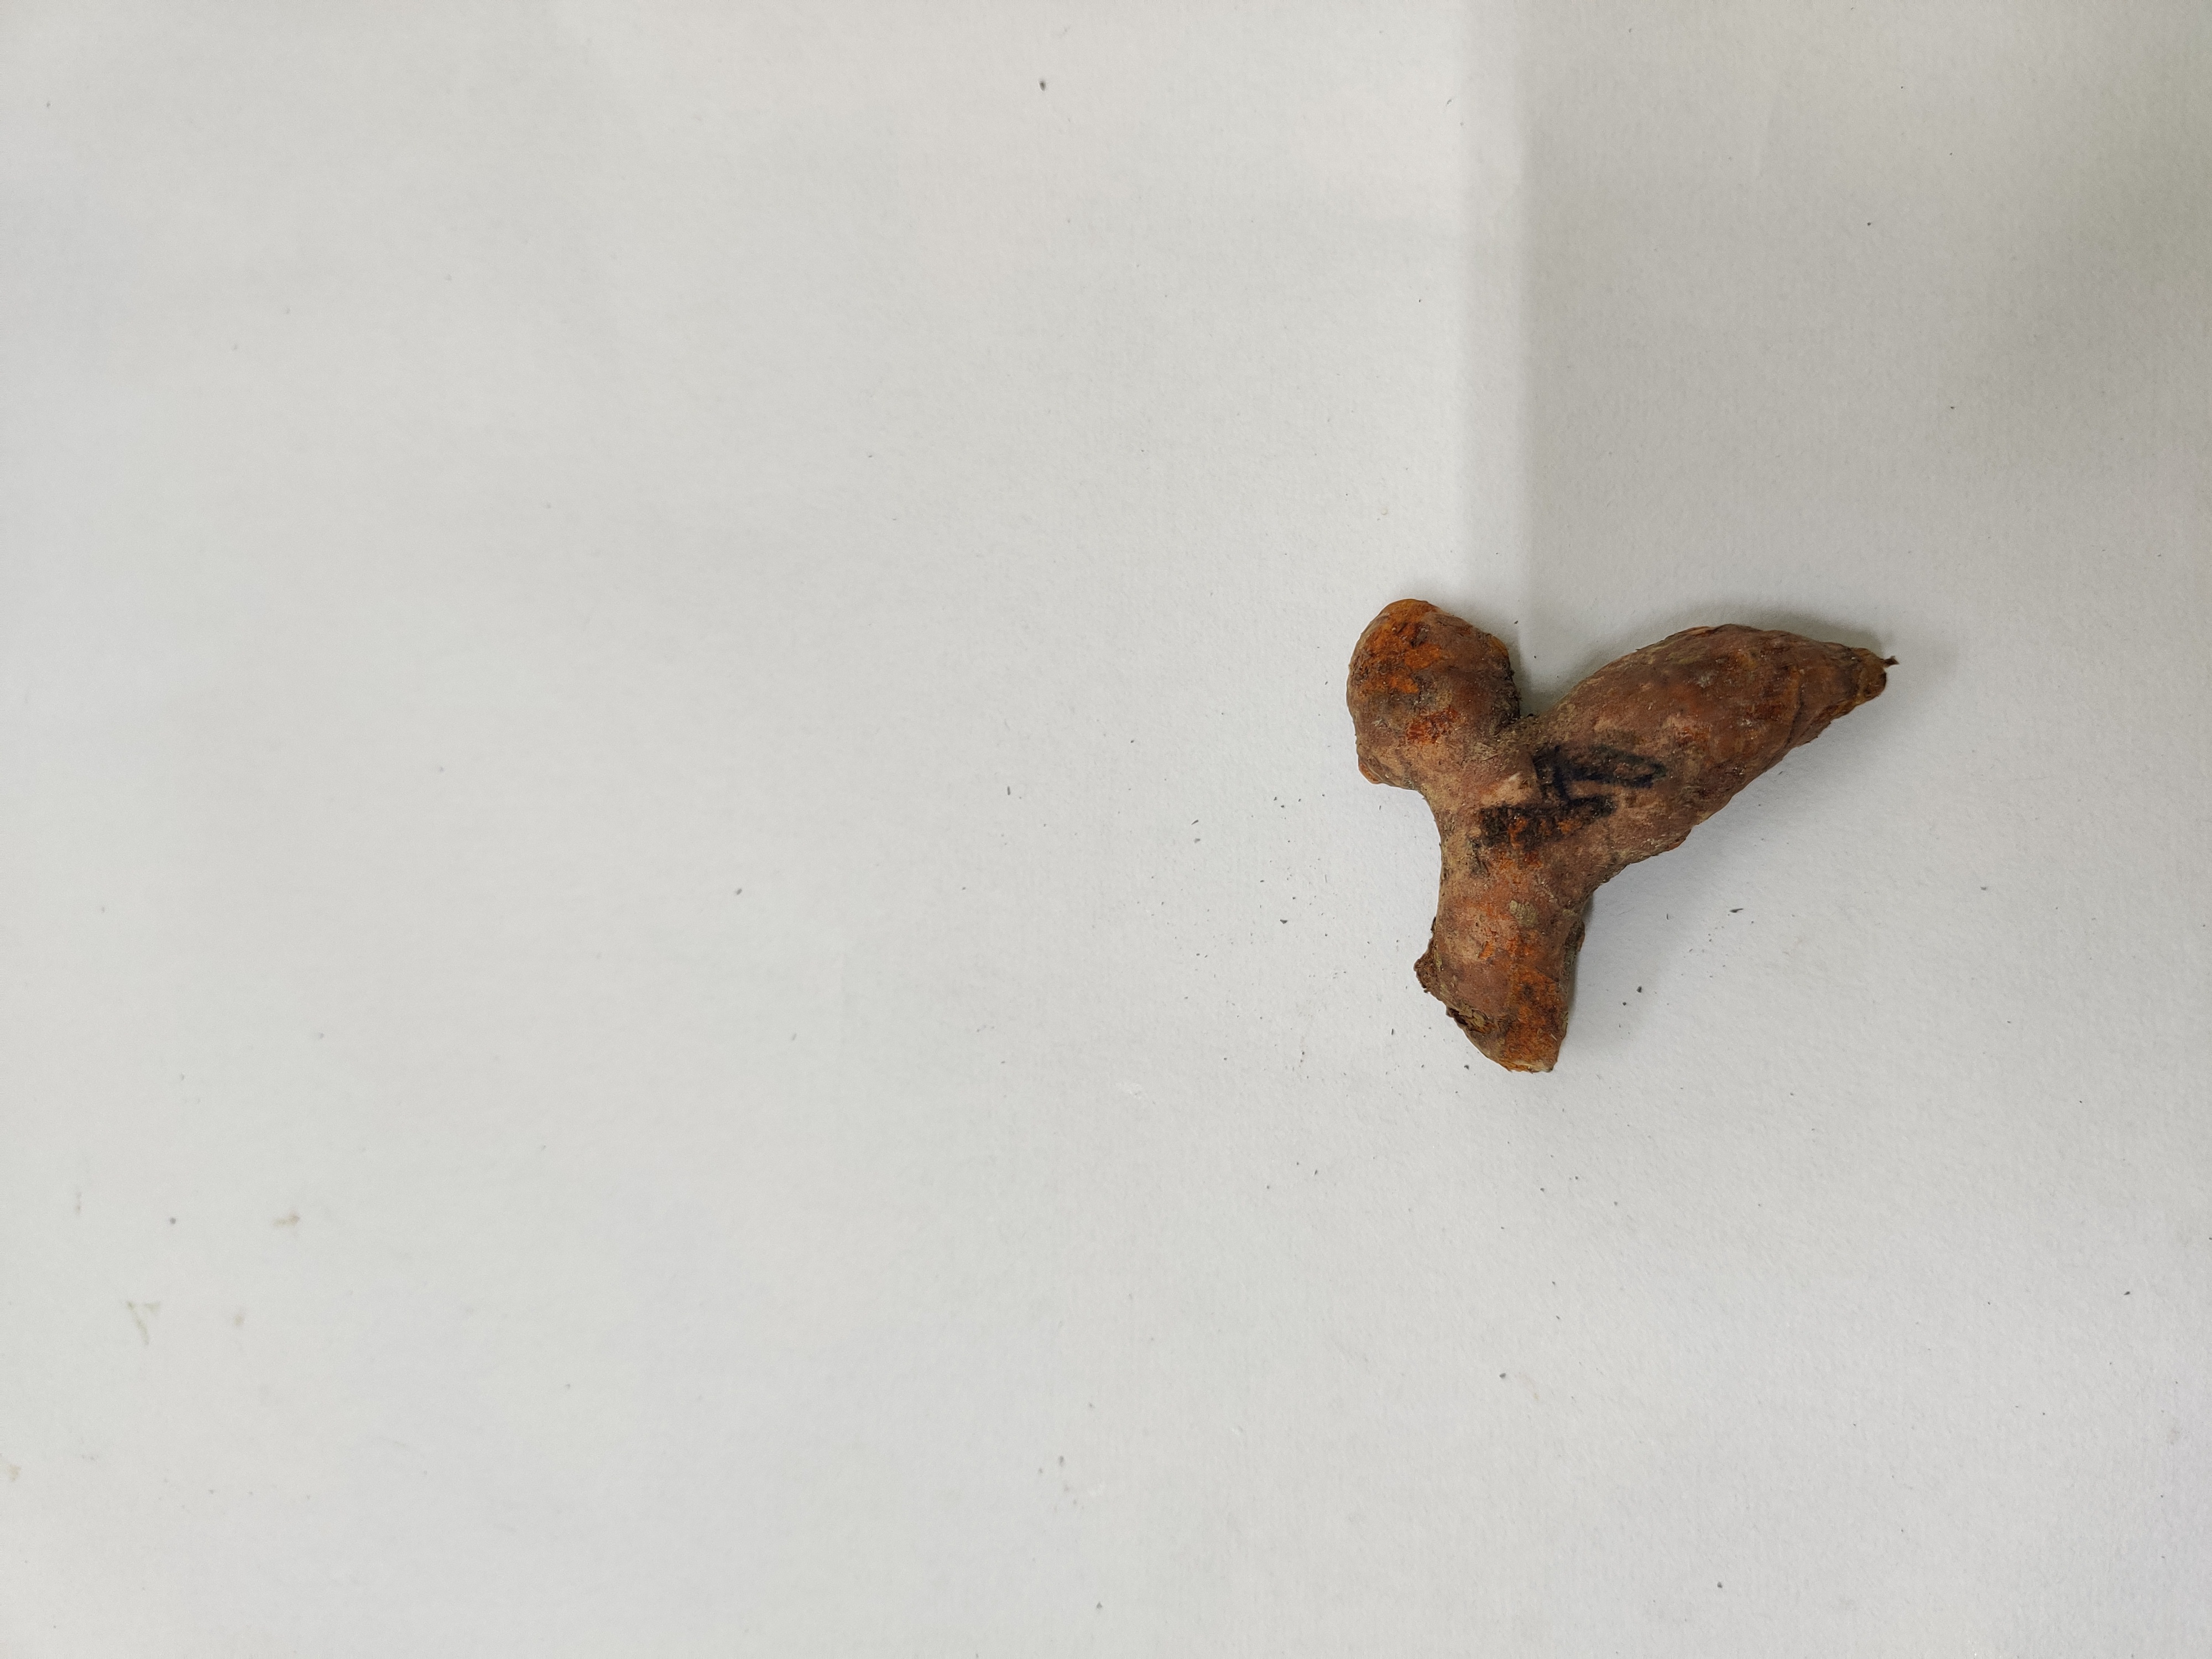
Crop: Turmeric
Condition: Damaged